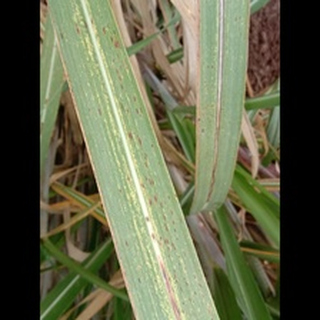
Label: sugarcane_rust